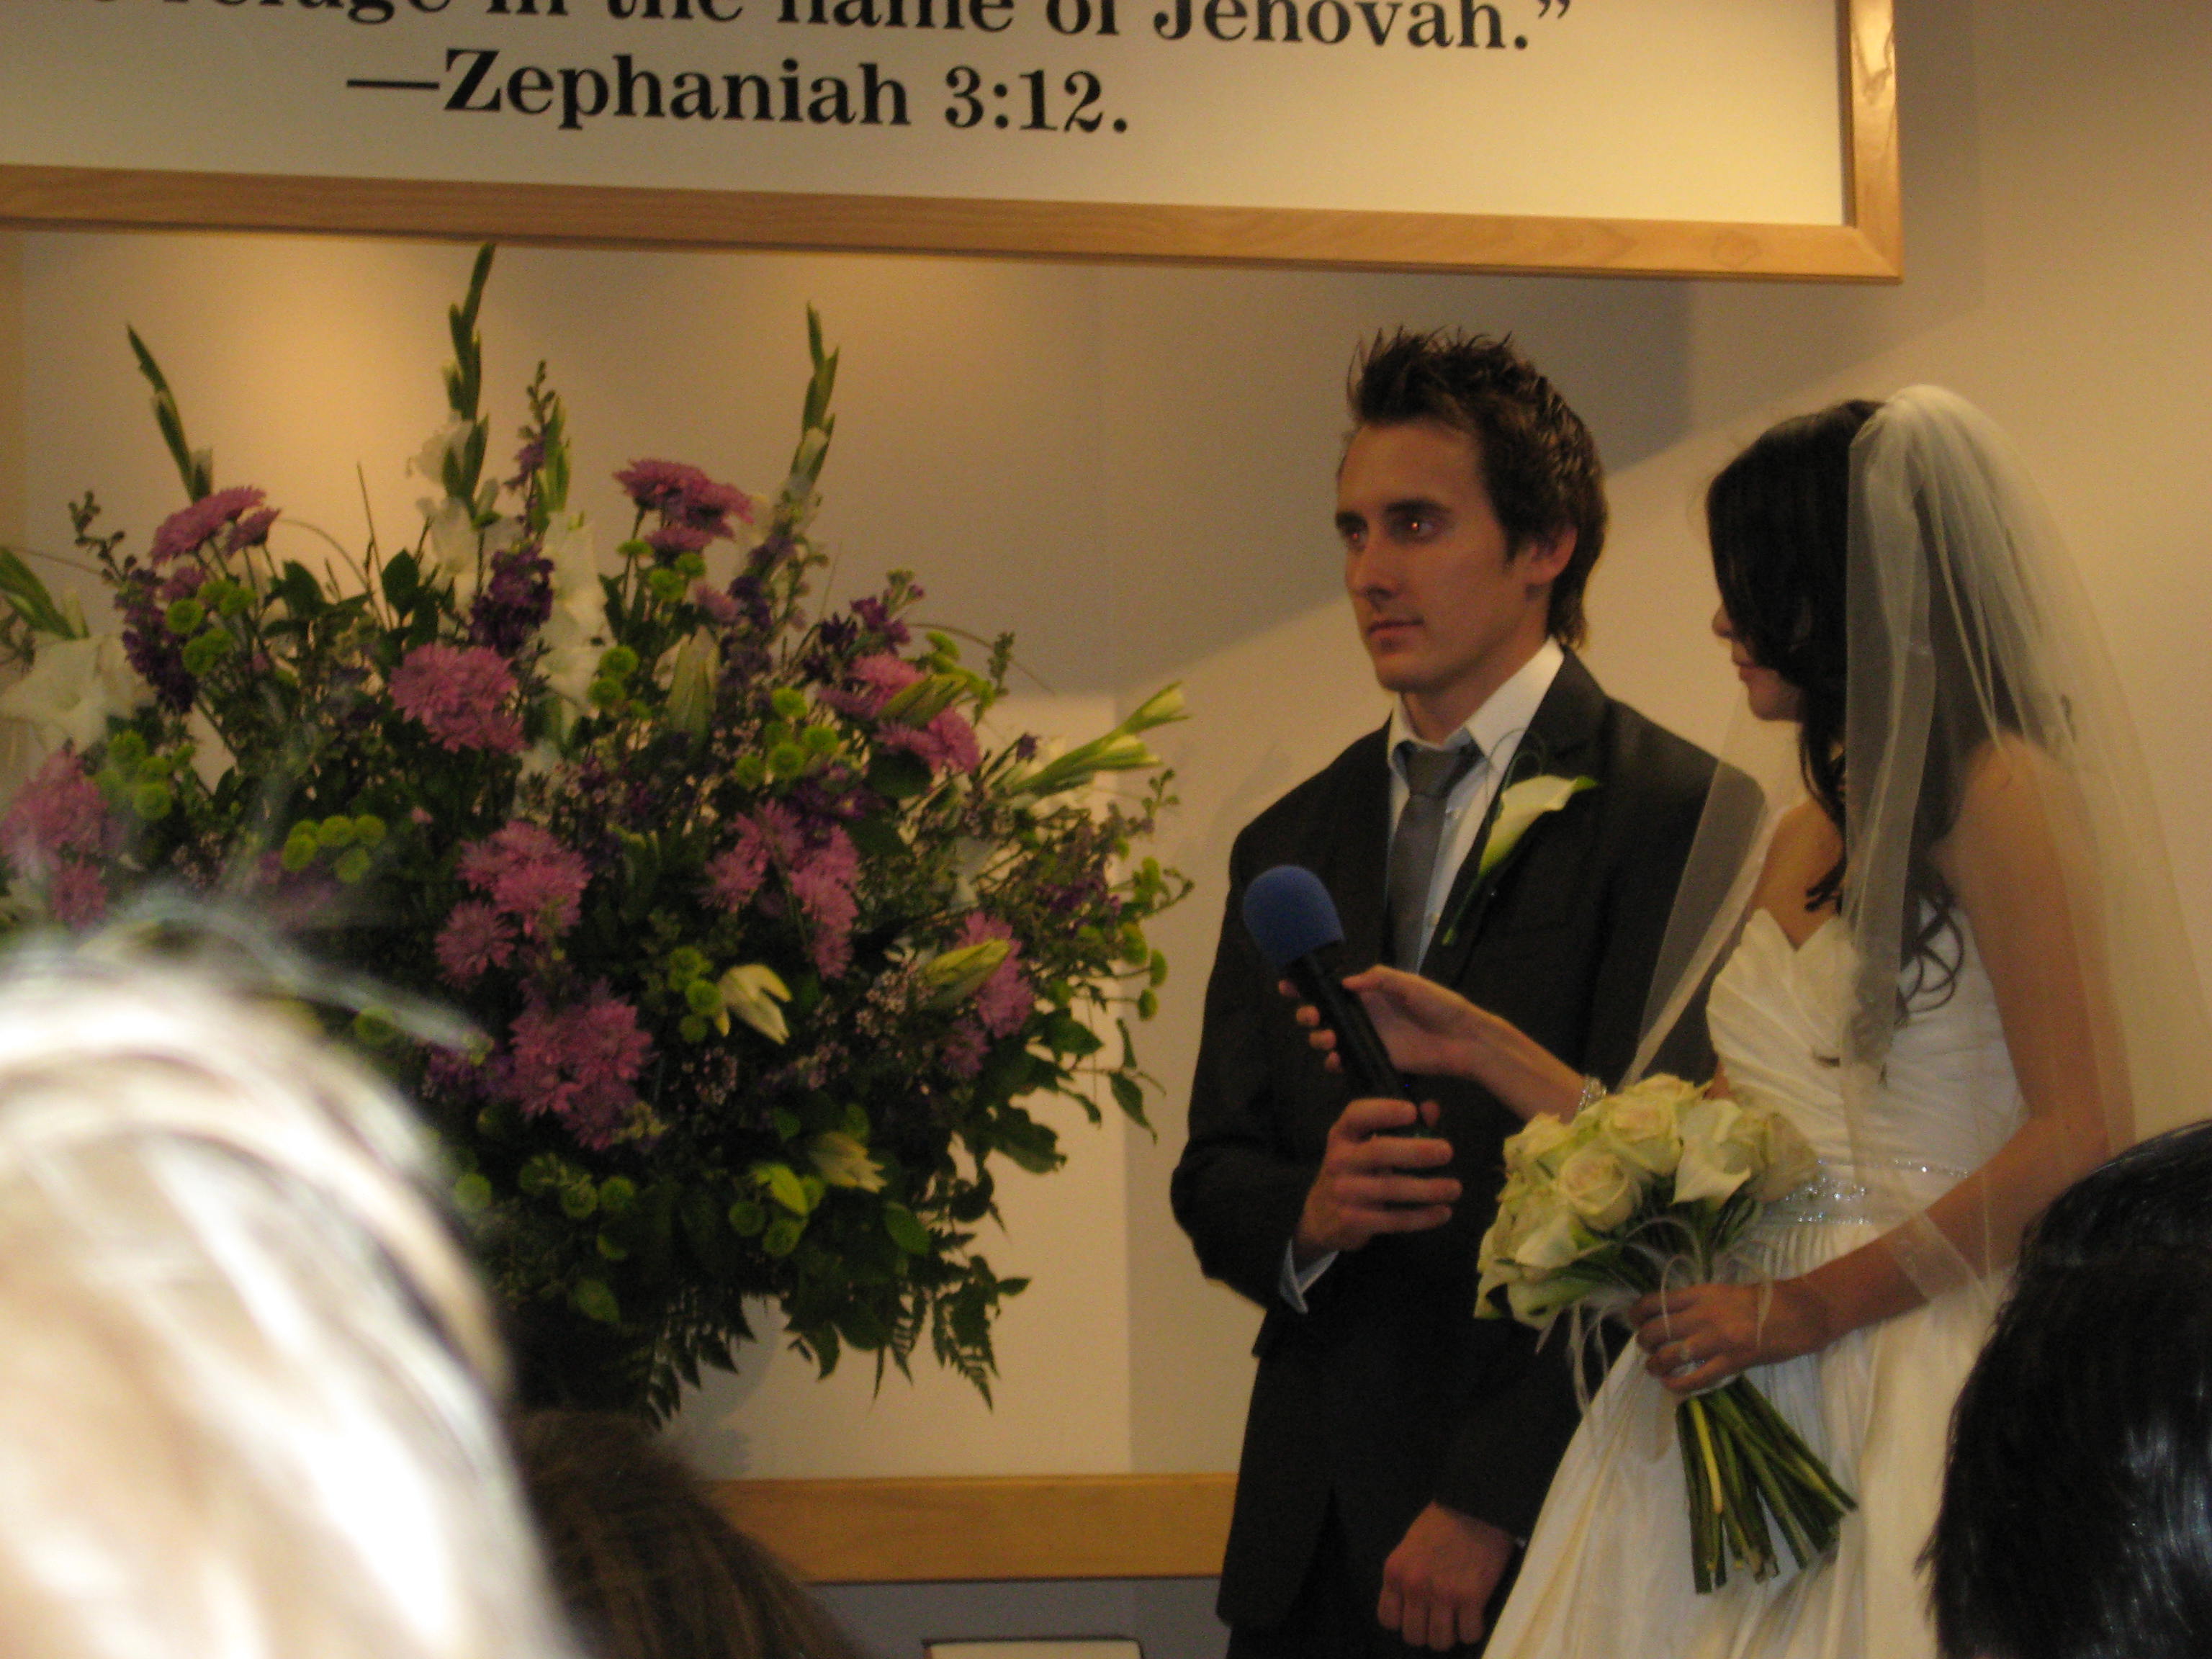
flower, hawaii, wedding, bride, marriage, cake, ceremony, creativecommons, dress, beauty, reception, floristry, jehovah, bridesmaid, floral design, flower arranging